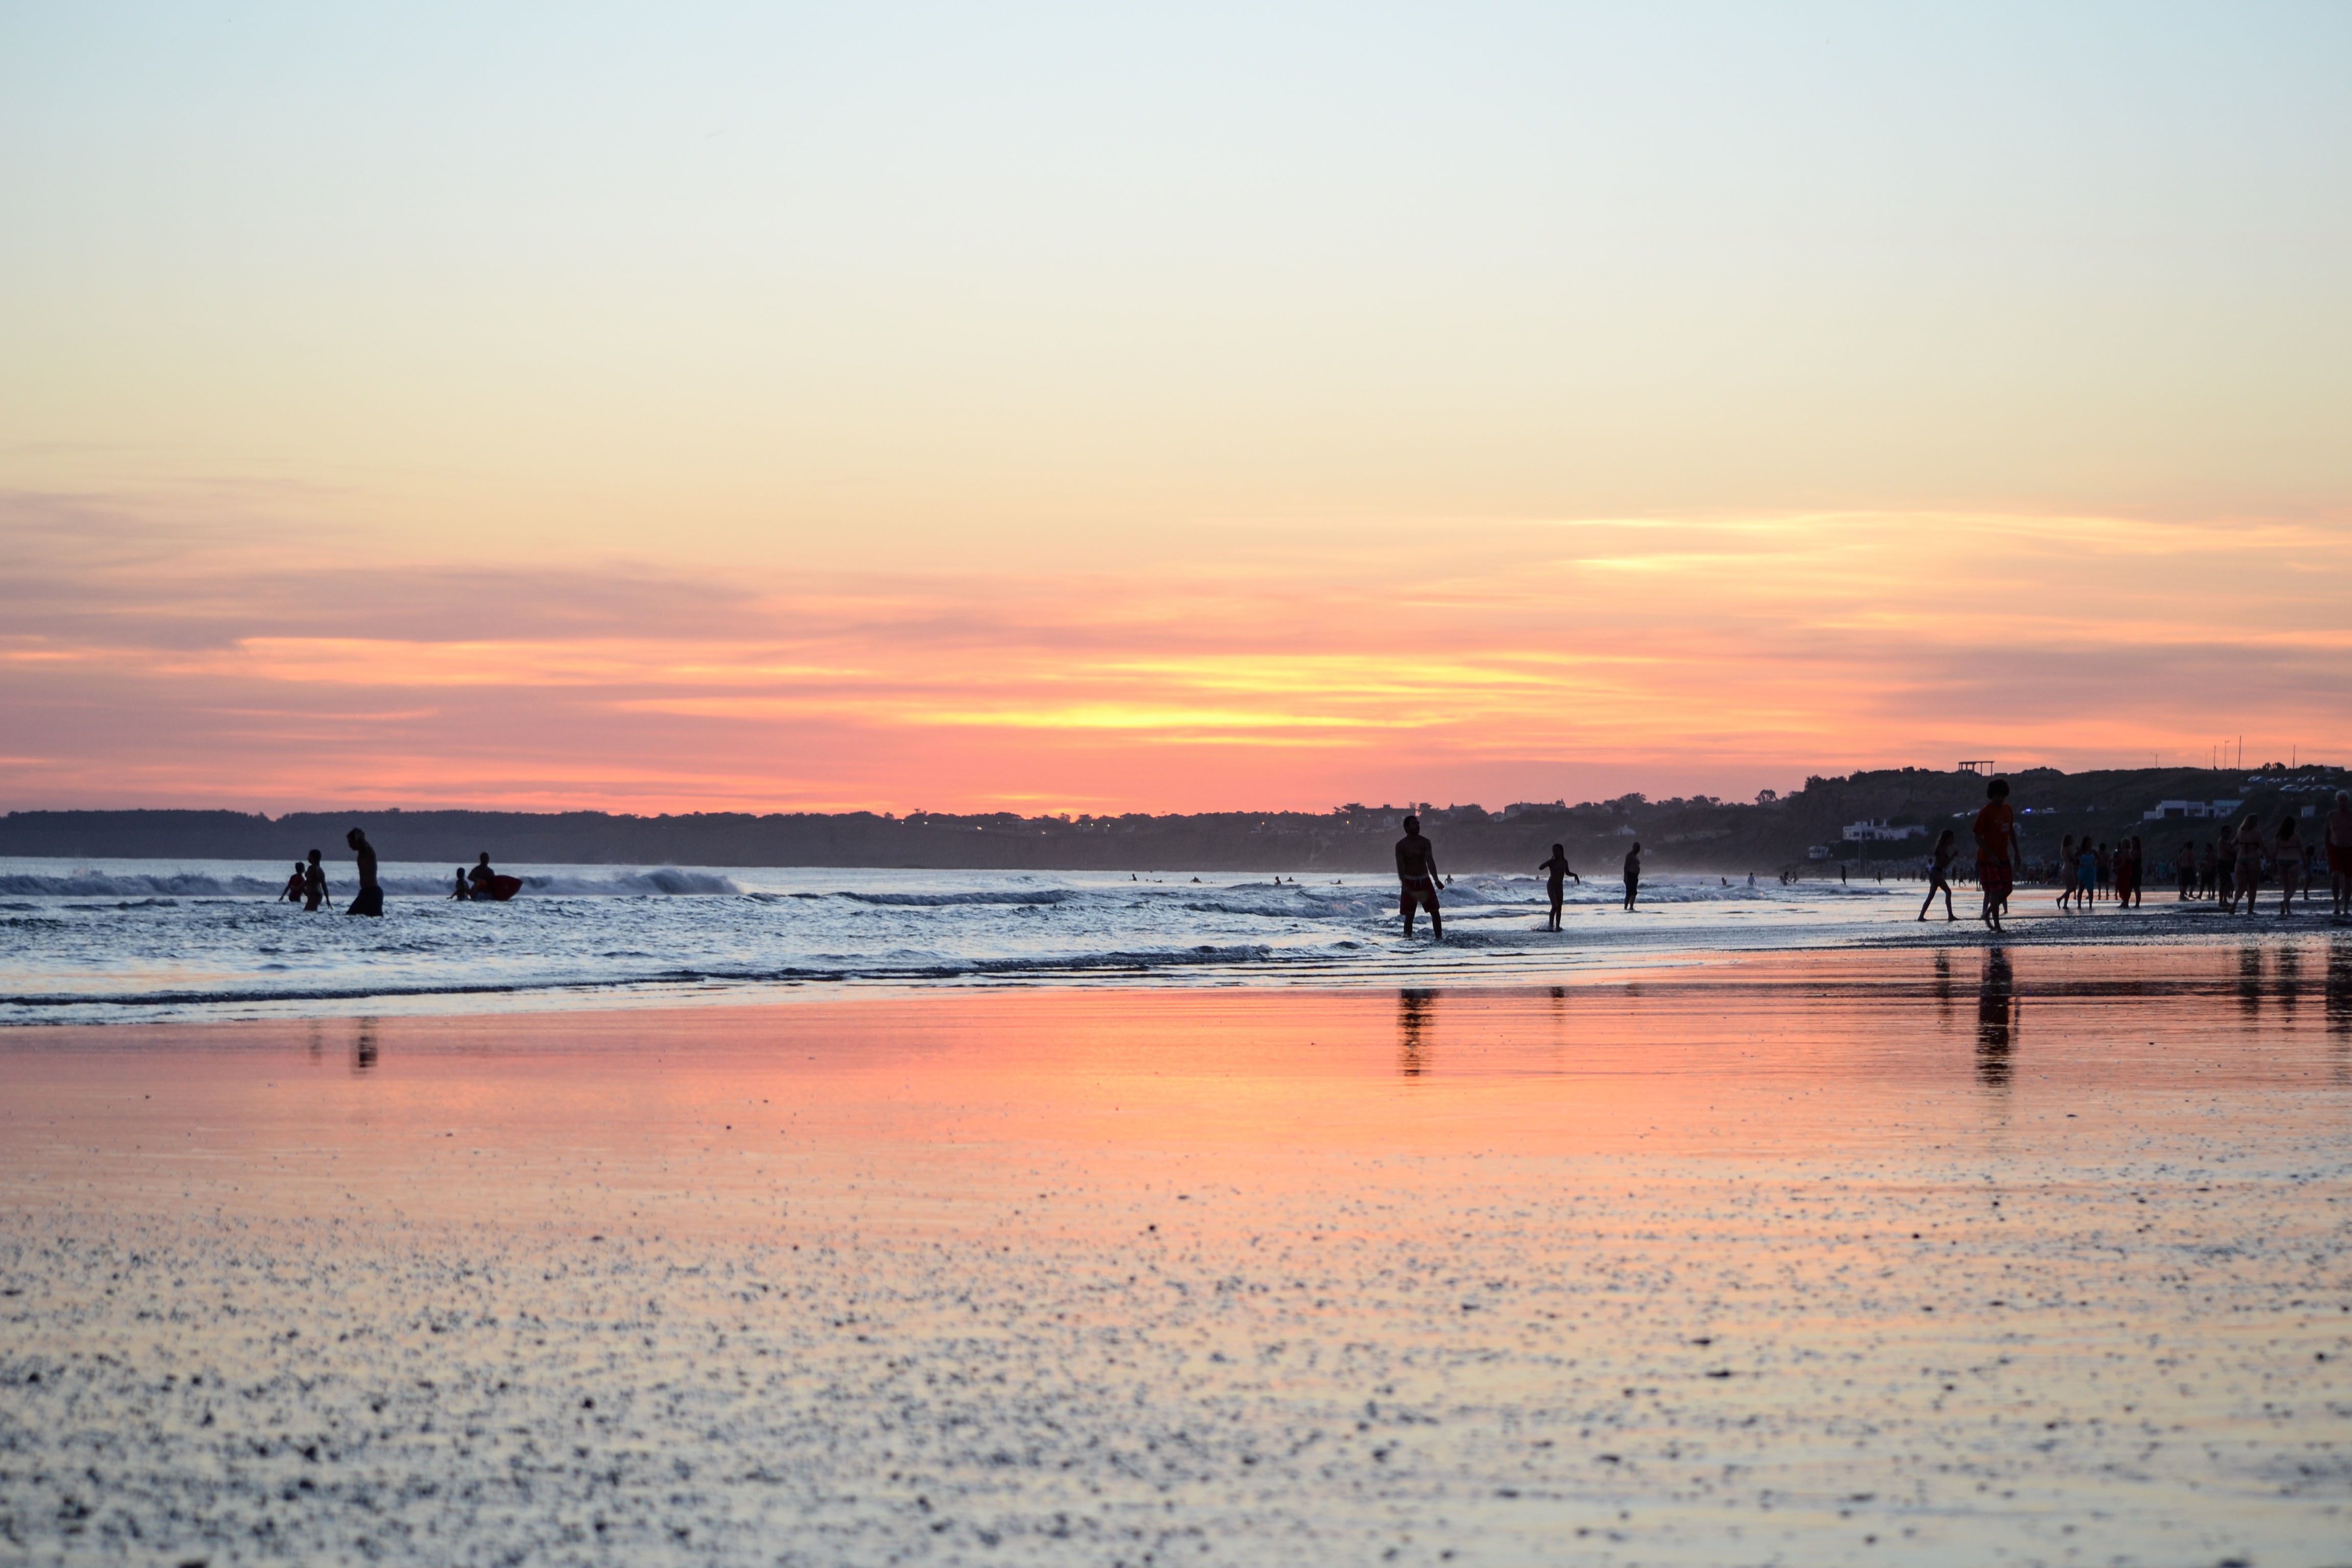
beach, sea, coast, sand, ocean, horizon, sun, sunrise, sunset, sunlight, morning, shore, wave, dawn, dusk, evening, reflection, body of water, afterglow, wind wave